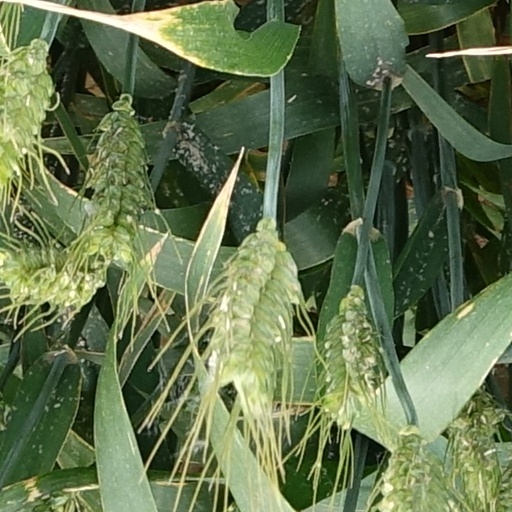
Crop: wheat